Toshio Matsumoto

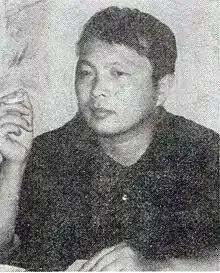
Matsumoto in 1967

(25 March 1932 – 12 April 2017) was a Japanese film director and video artist.